Aag Aur Daag

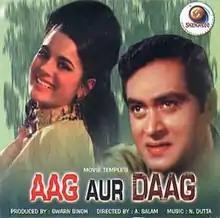
Theatrical Release Poster

Aag Dur Daag is a 1970 Hindi-language action drama film directed by A. Salaam. The film stars Joy Mukherjee and Madan Puri. The film's music is by Datta Naik.